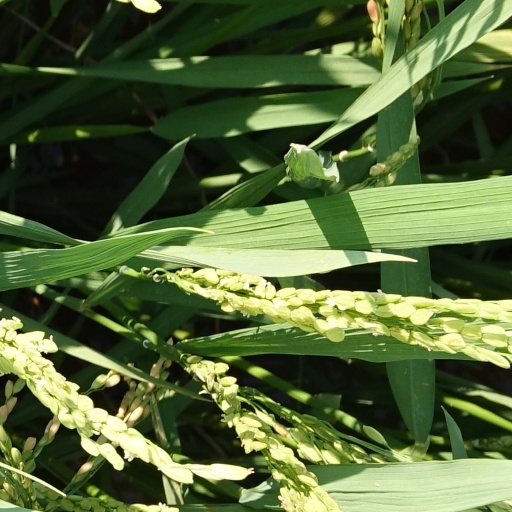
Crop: rice